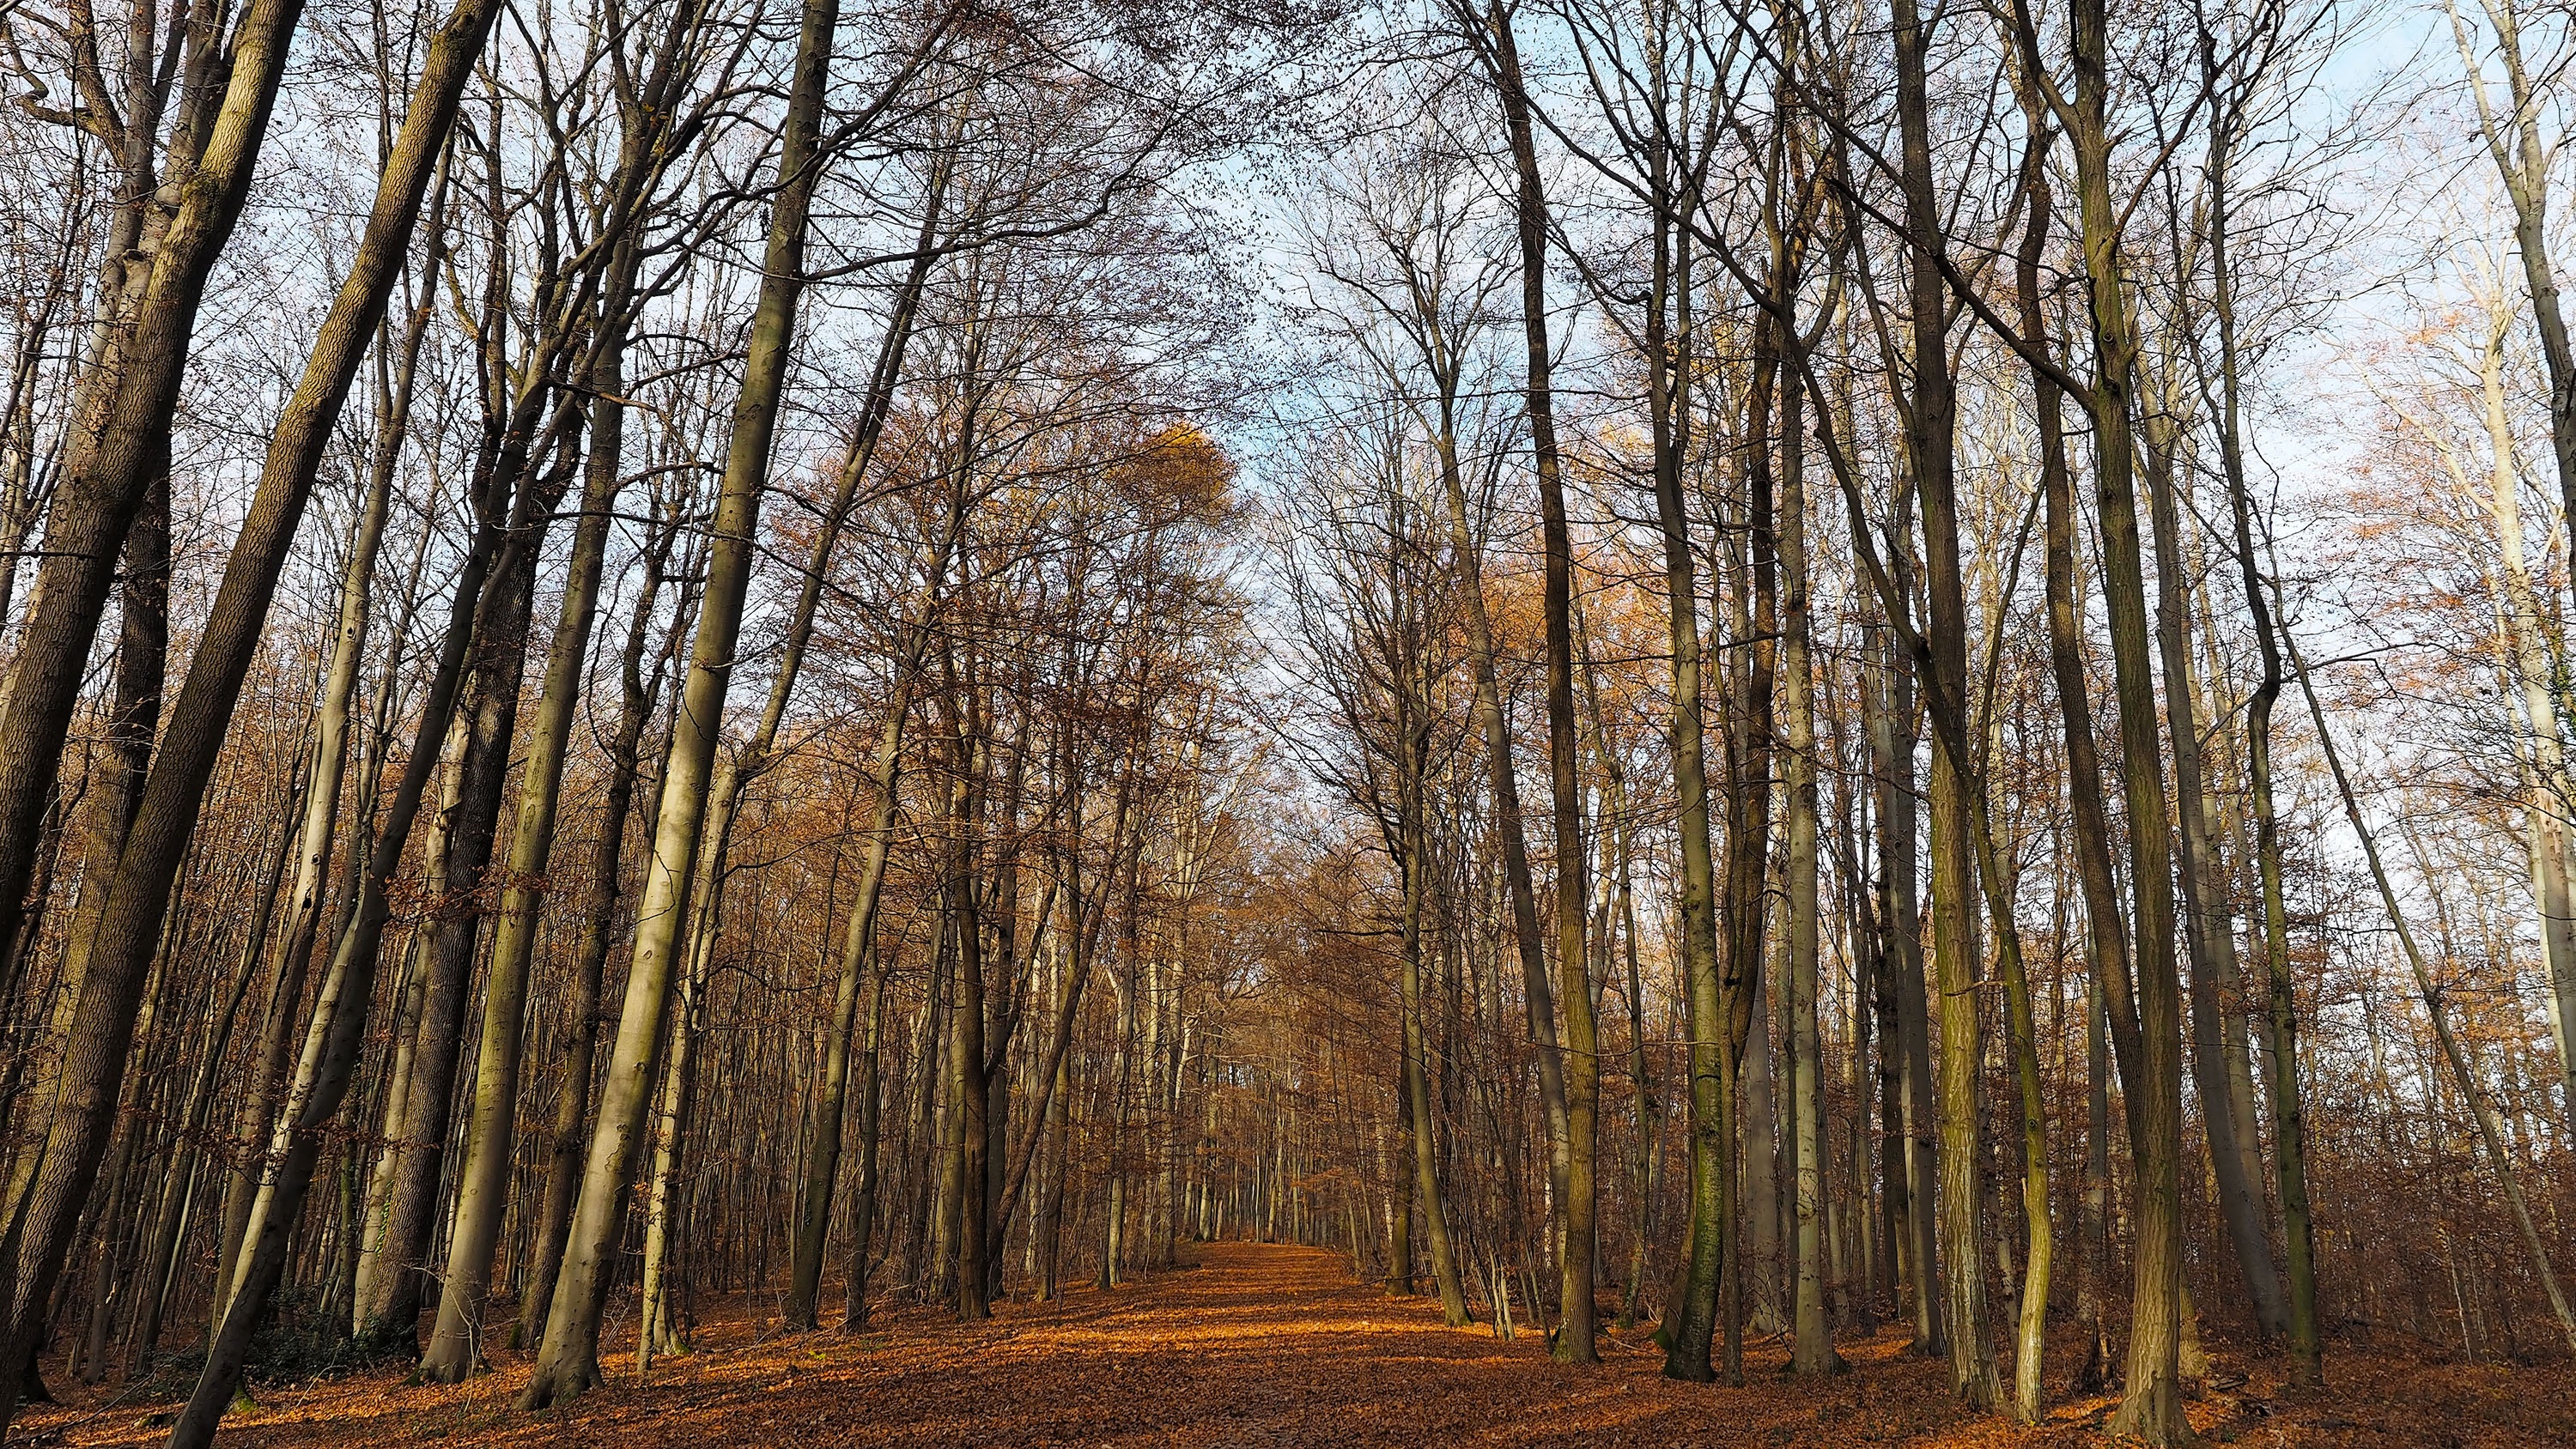
landscape, tree, nature, forest, path, wilderness, branch, plant, wood, hiking, field, sunlight, leaf, fall, trunk, foliage, autumn, season, trees, leaves, colors, spruce, deciduous, wetland, undergrowth, grove, woodland, habitat, fall colors, autumn leaves, autumn landscape, larch, ecosystem, carpet of leaves, biome, old growth forest, natural environment, atmospheric phenomenon, woody plant, temperate broadleaf and mixed forest, temperate coniferous forest, land plant